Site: brandenburg
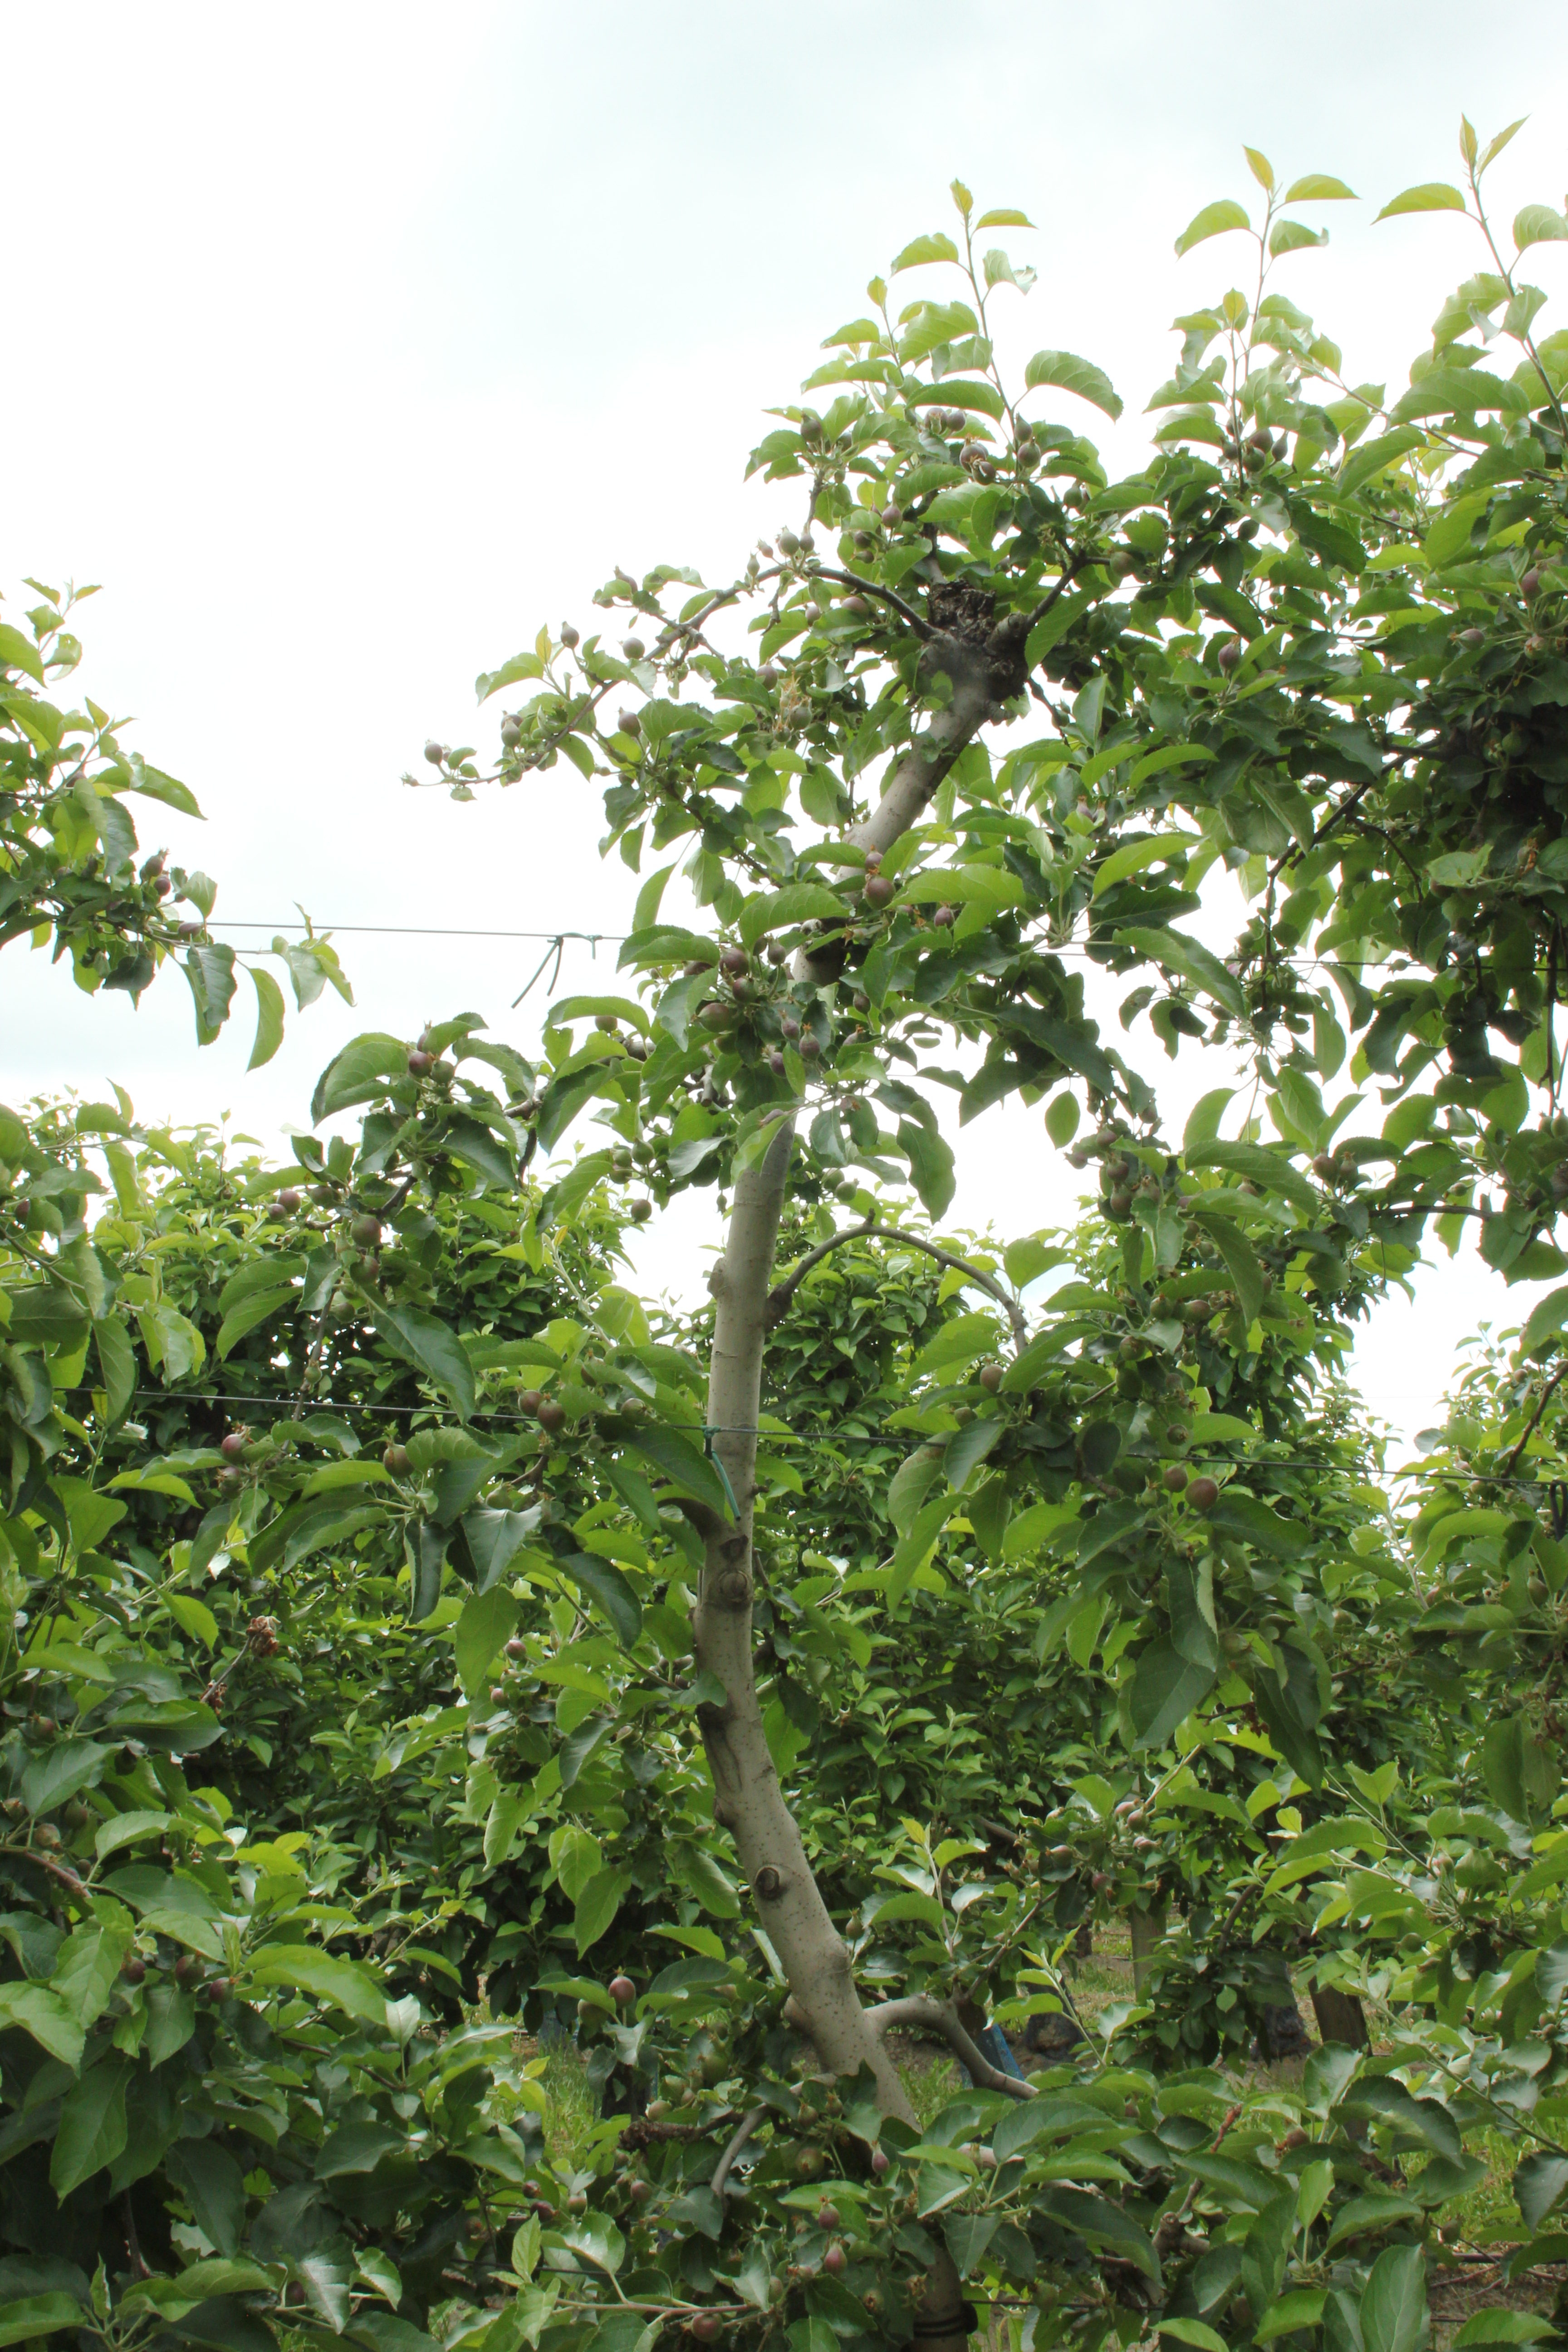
Growth stage (BBCH 72): Development of fruit